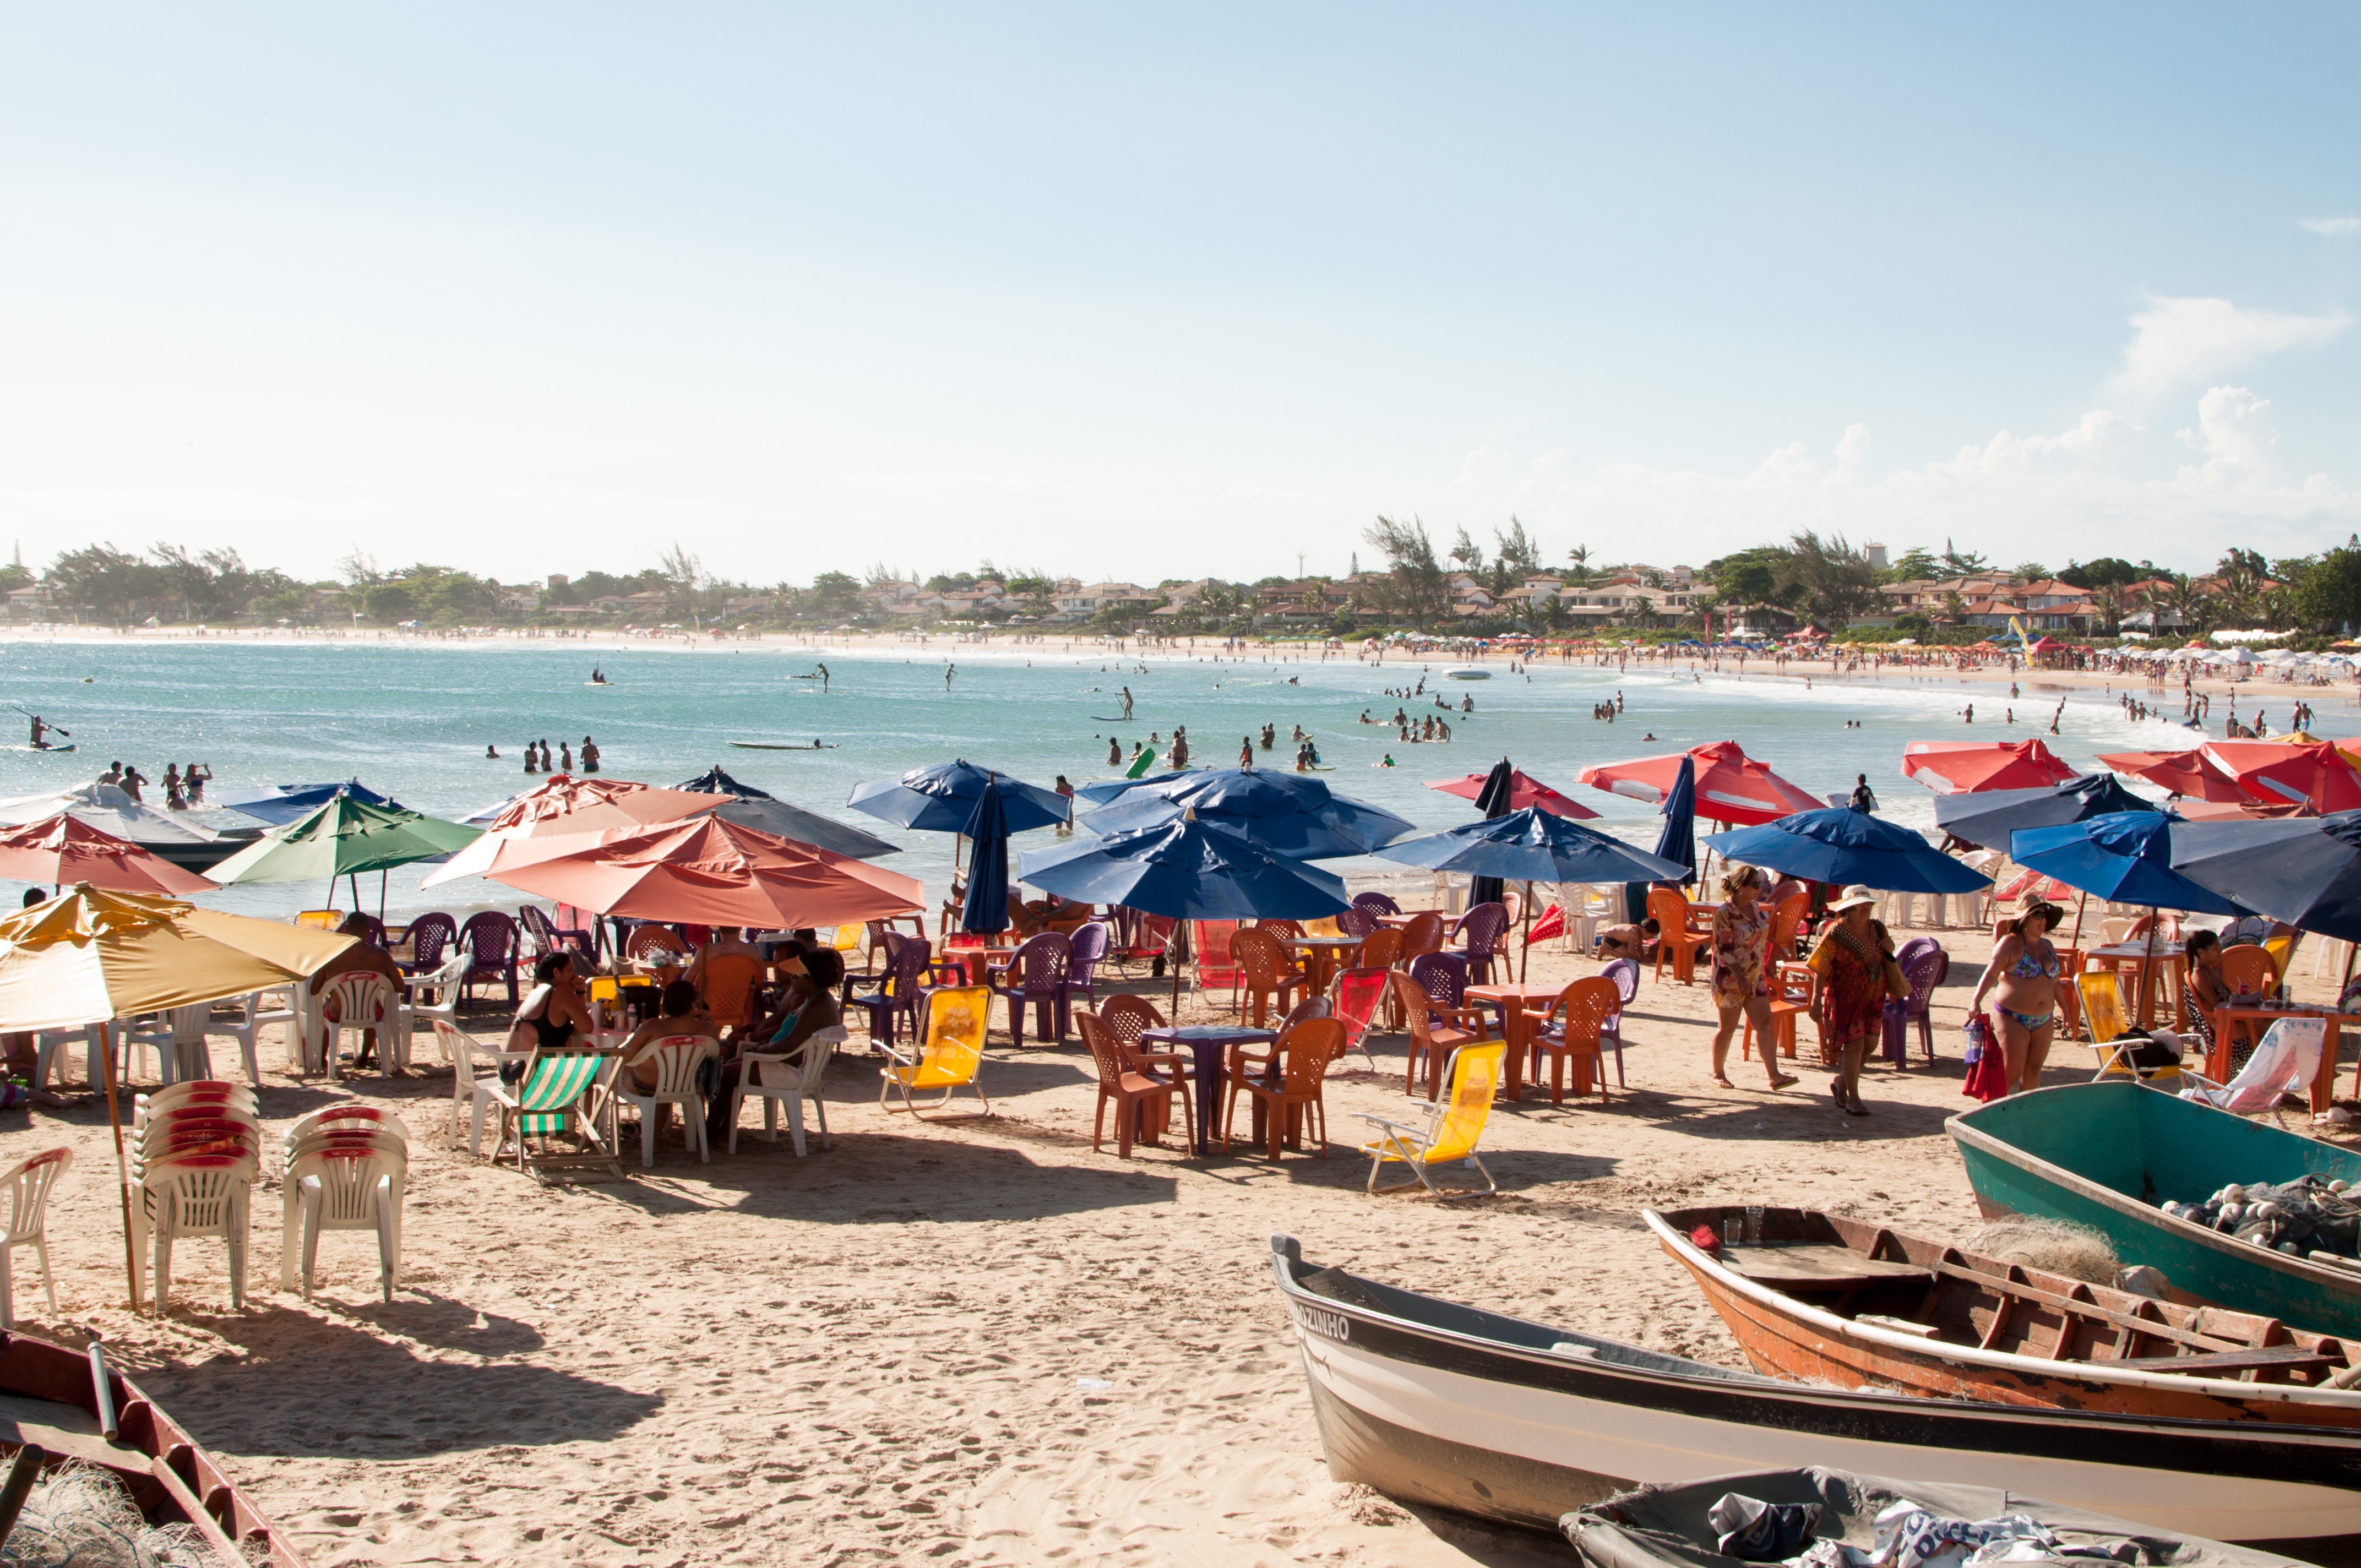
beach, sea, dock, boat, vacation, vehicle, marina, tourism, resort, boating